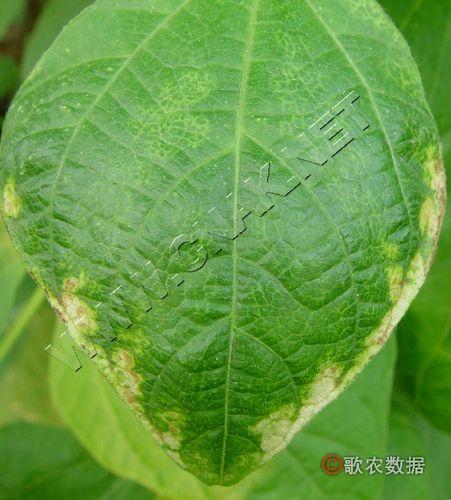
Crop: unknown
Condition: bean_halo_blight